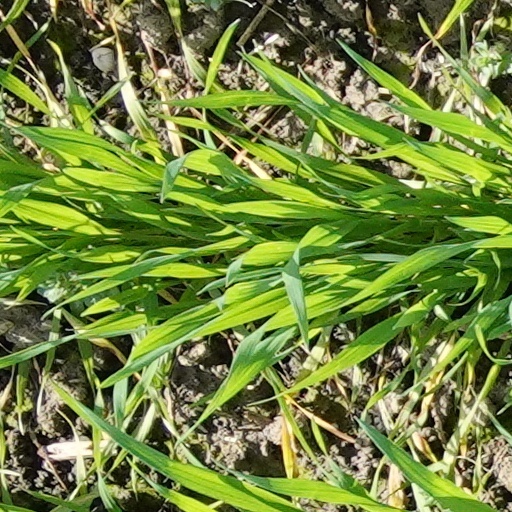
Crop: wheat